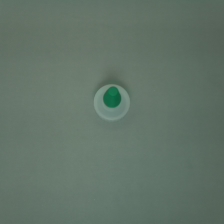
Color: white/transparent
Cap type: yorker spout cap